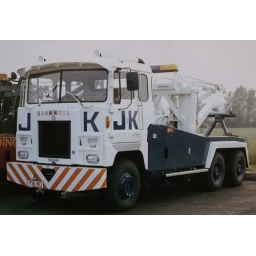
not very old in this shot running on Trade Plates recovery gear in white too